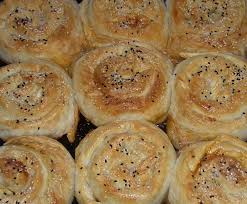
Yemek: borek